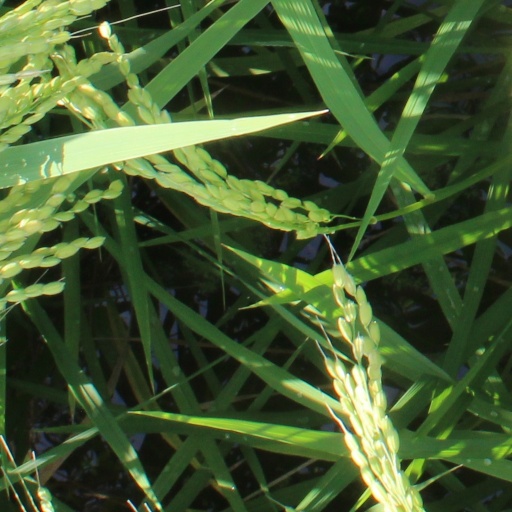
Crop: rice